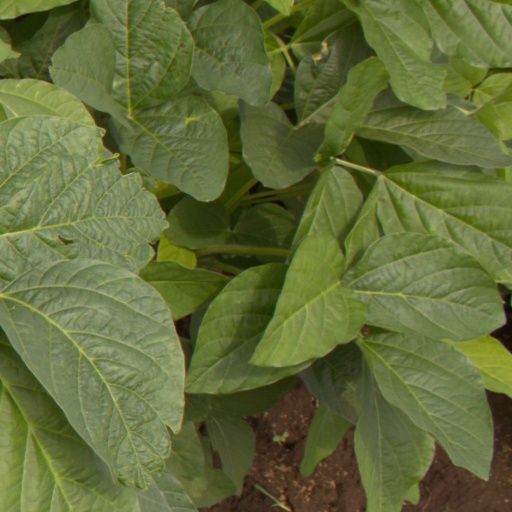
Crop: soybean